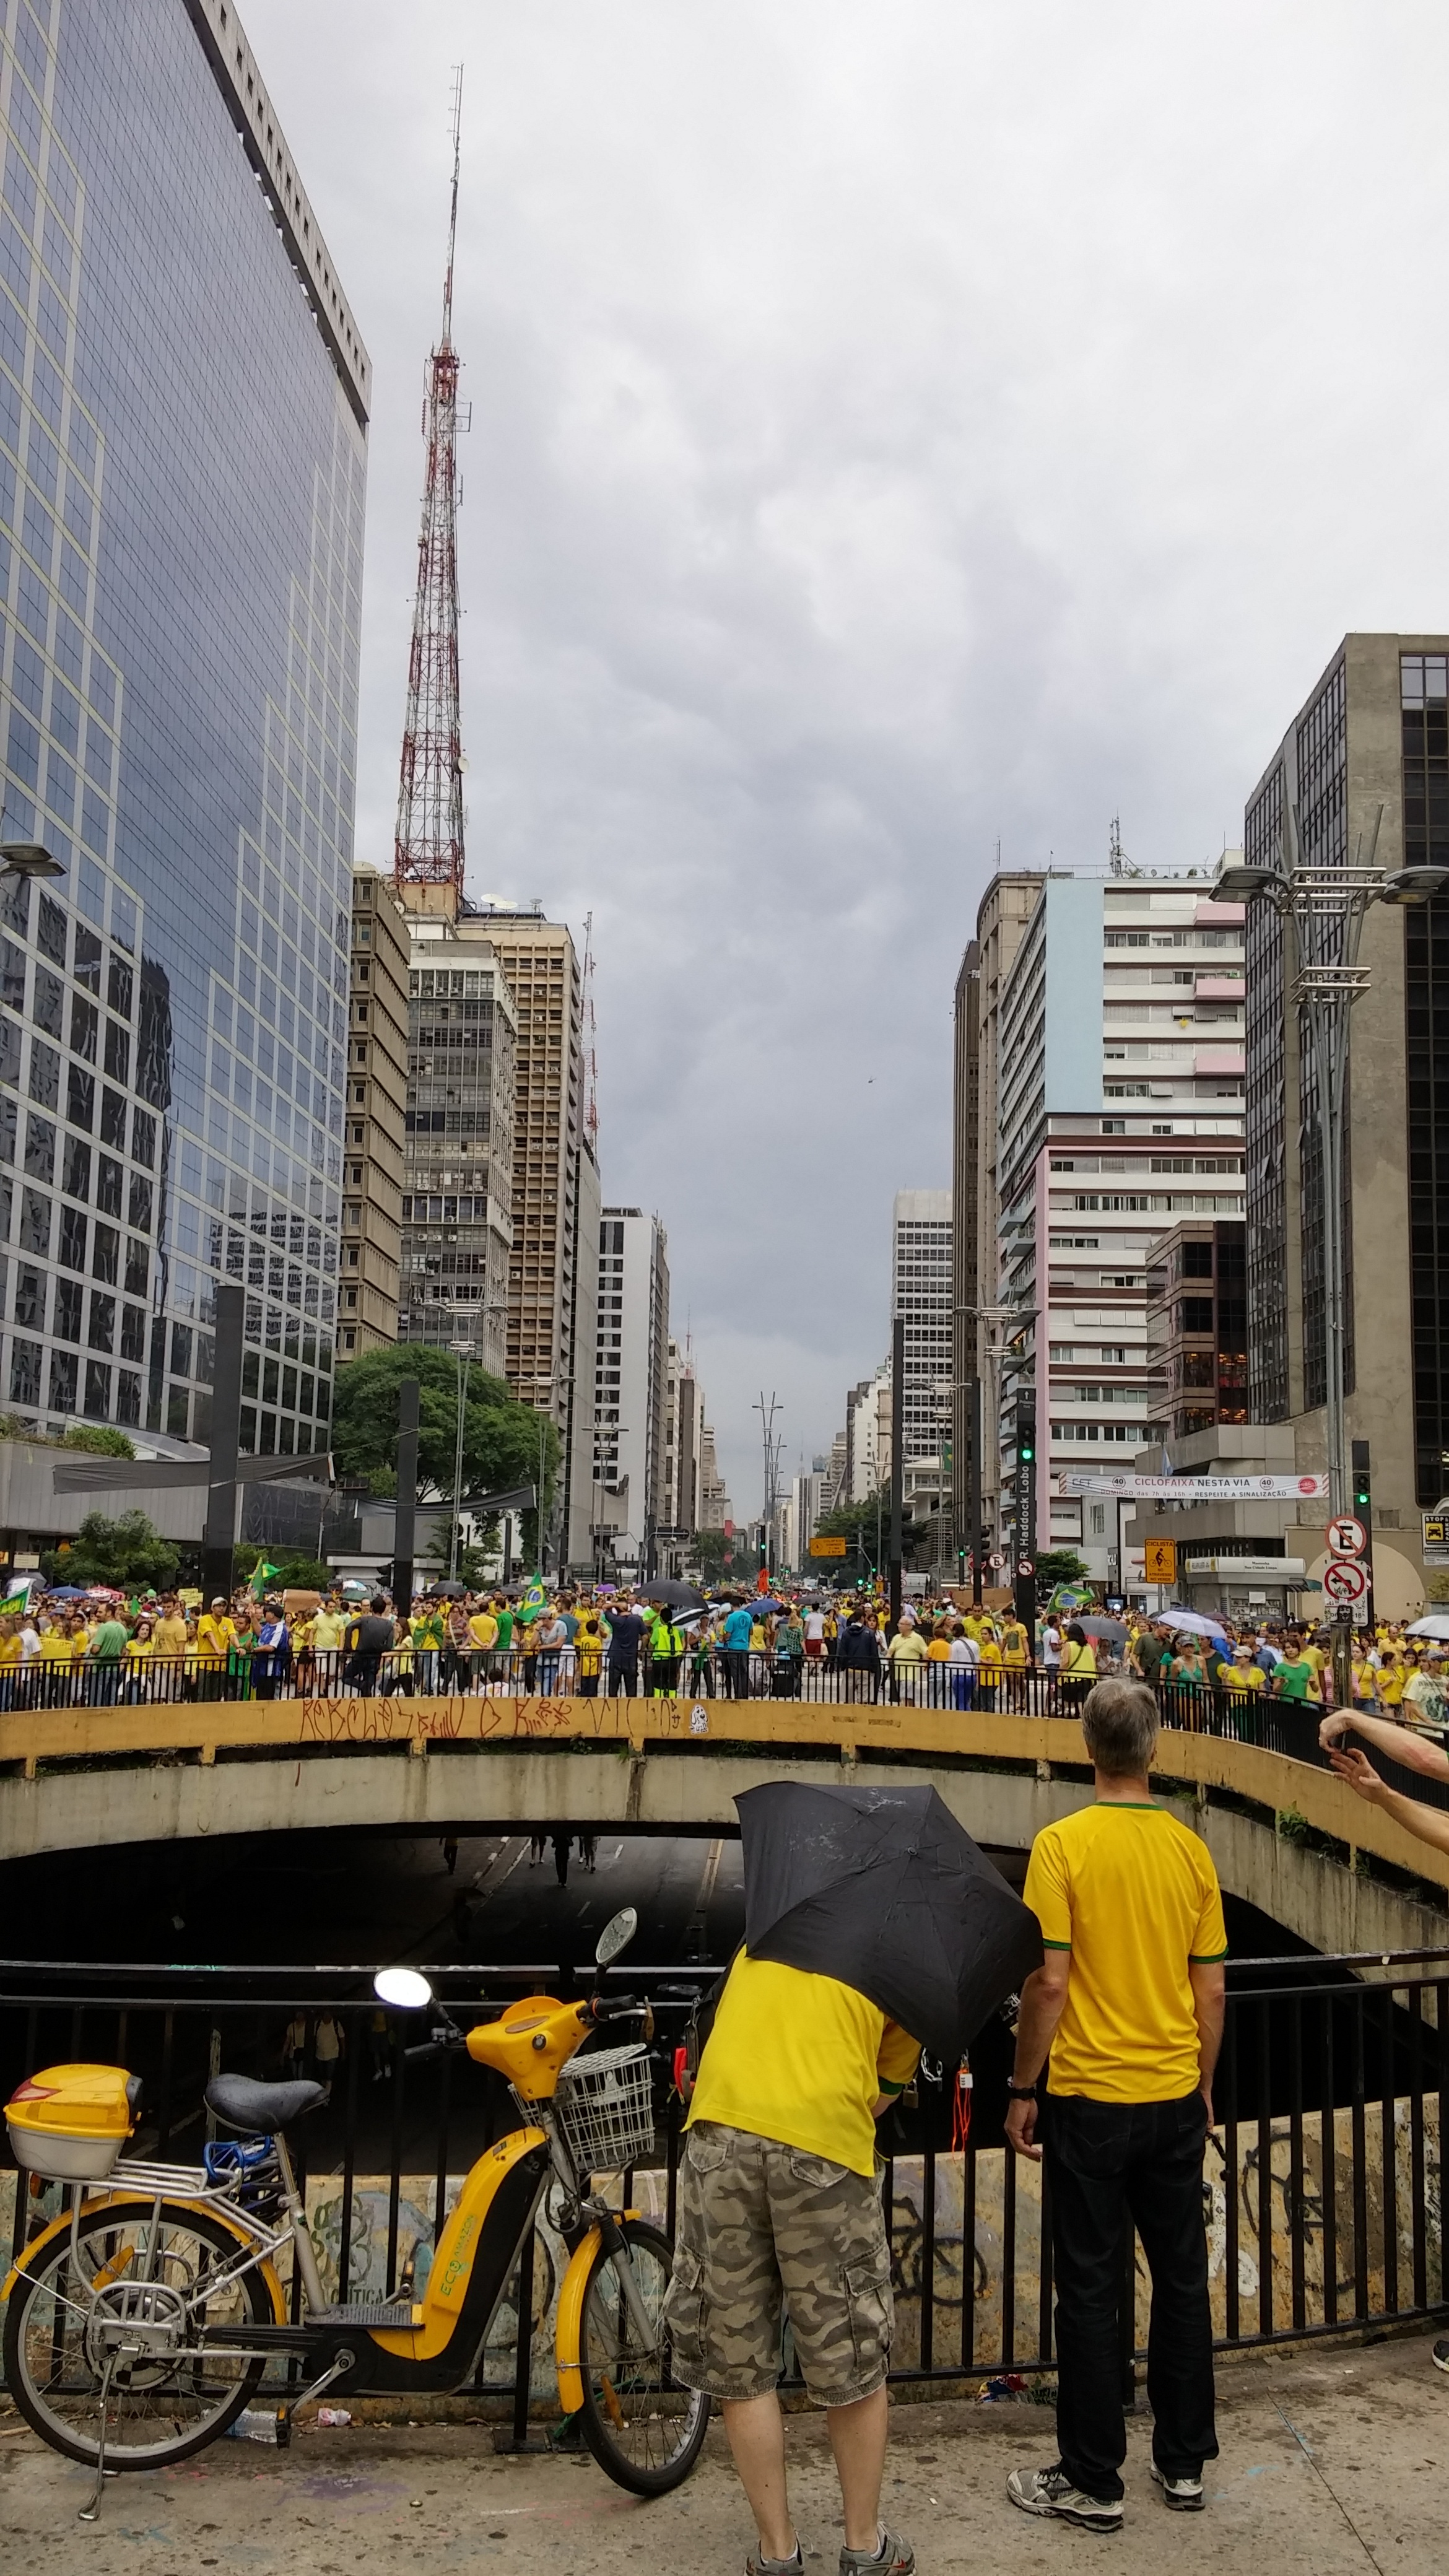
pedestrian, architecture, road, skyline, street, bike, city, skyscraper, urban, cityscape, downtown, transport, vehicle, scenic, historic, public transport, infrastructure, politics, amazing, brasil, brazil, brazilian, metropolis, protests, paulista, neighbourhood, sao paulo, urban area, residential area, human settlement, metropolitan area